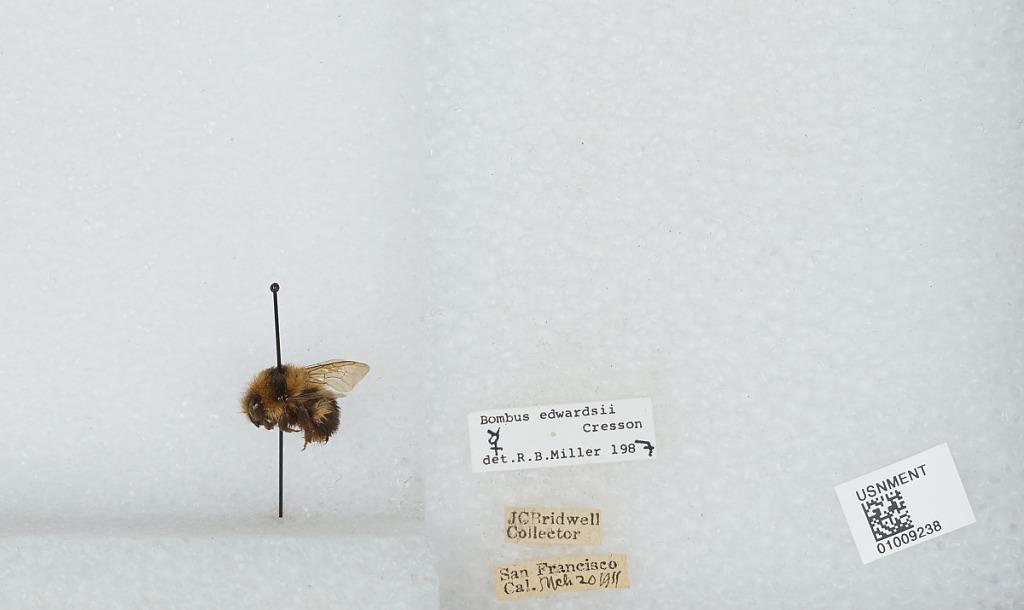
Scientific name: Bombus (Pyrobombus) melanopygus Nylander
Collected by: J. Bridwell
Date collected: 1911-3-20
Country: United States
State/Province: California
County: San Francisco
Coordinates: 37.7775, -122.416
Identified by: Miller, R. B.